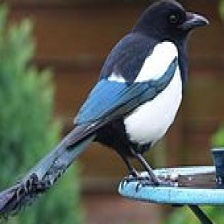
Species: EURASIAN MAGPIE
Scientific name: PICA PICA
ImageNet parent category: magpie